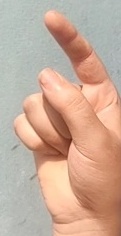
ASL sign: Z